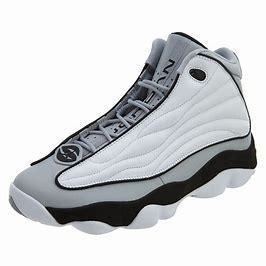
Brand: Jordan
Model: Pro Strong